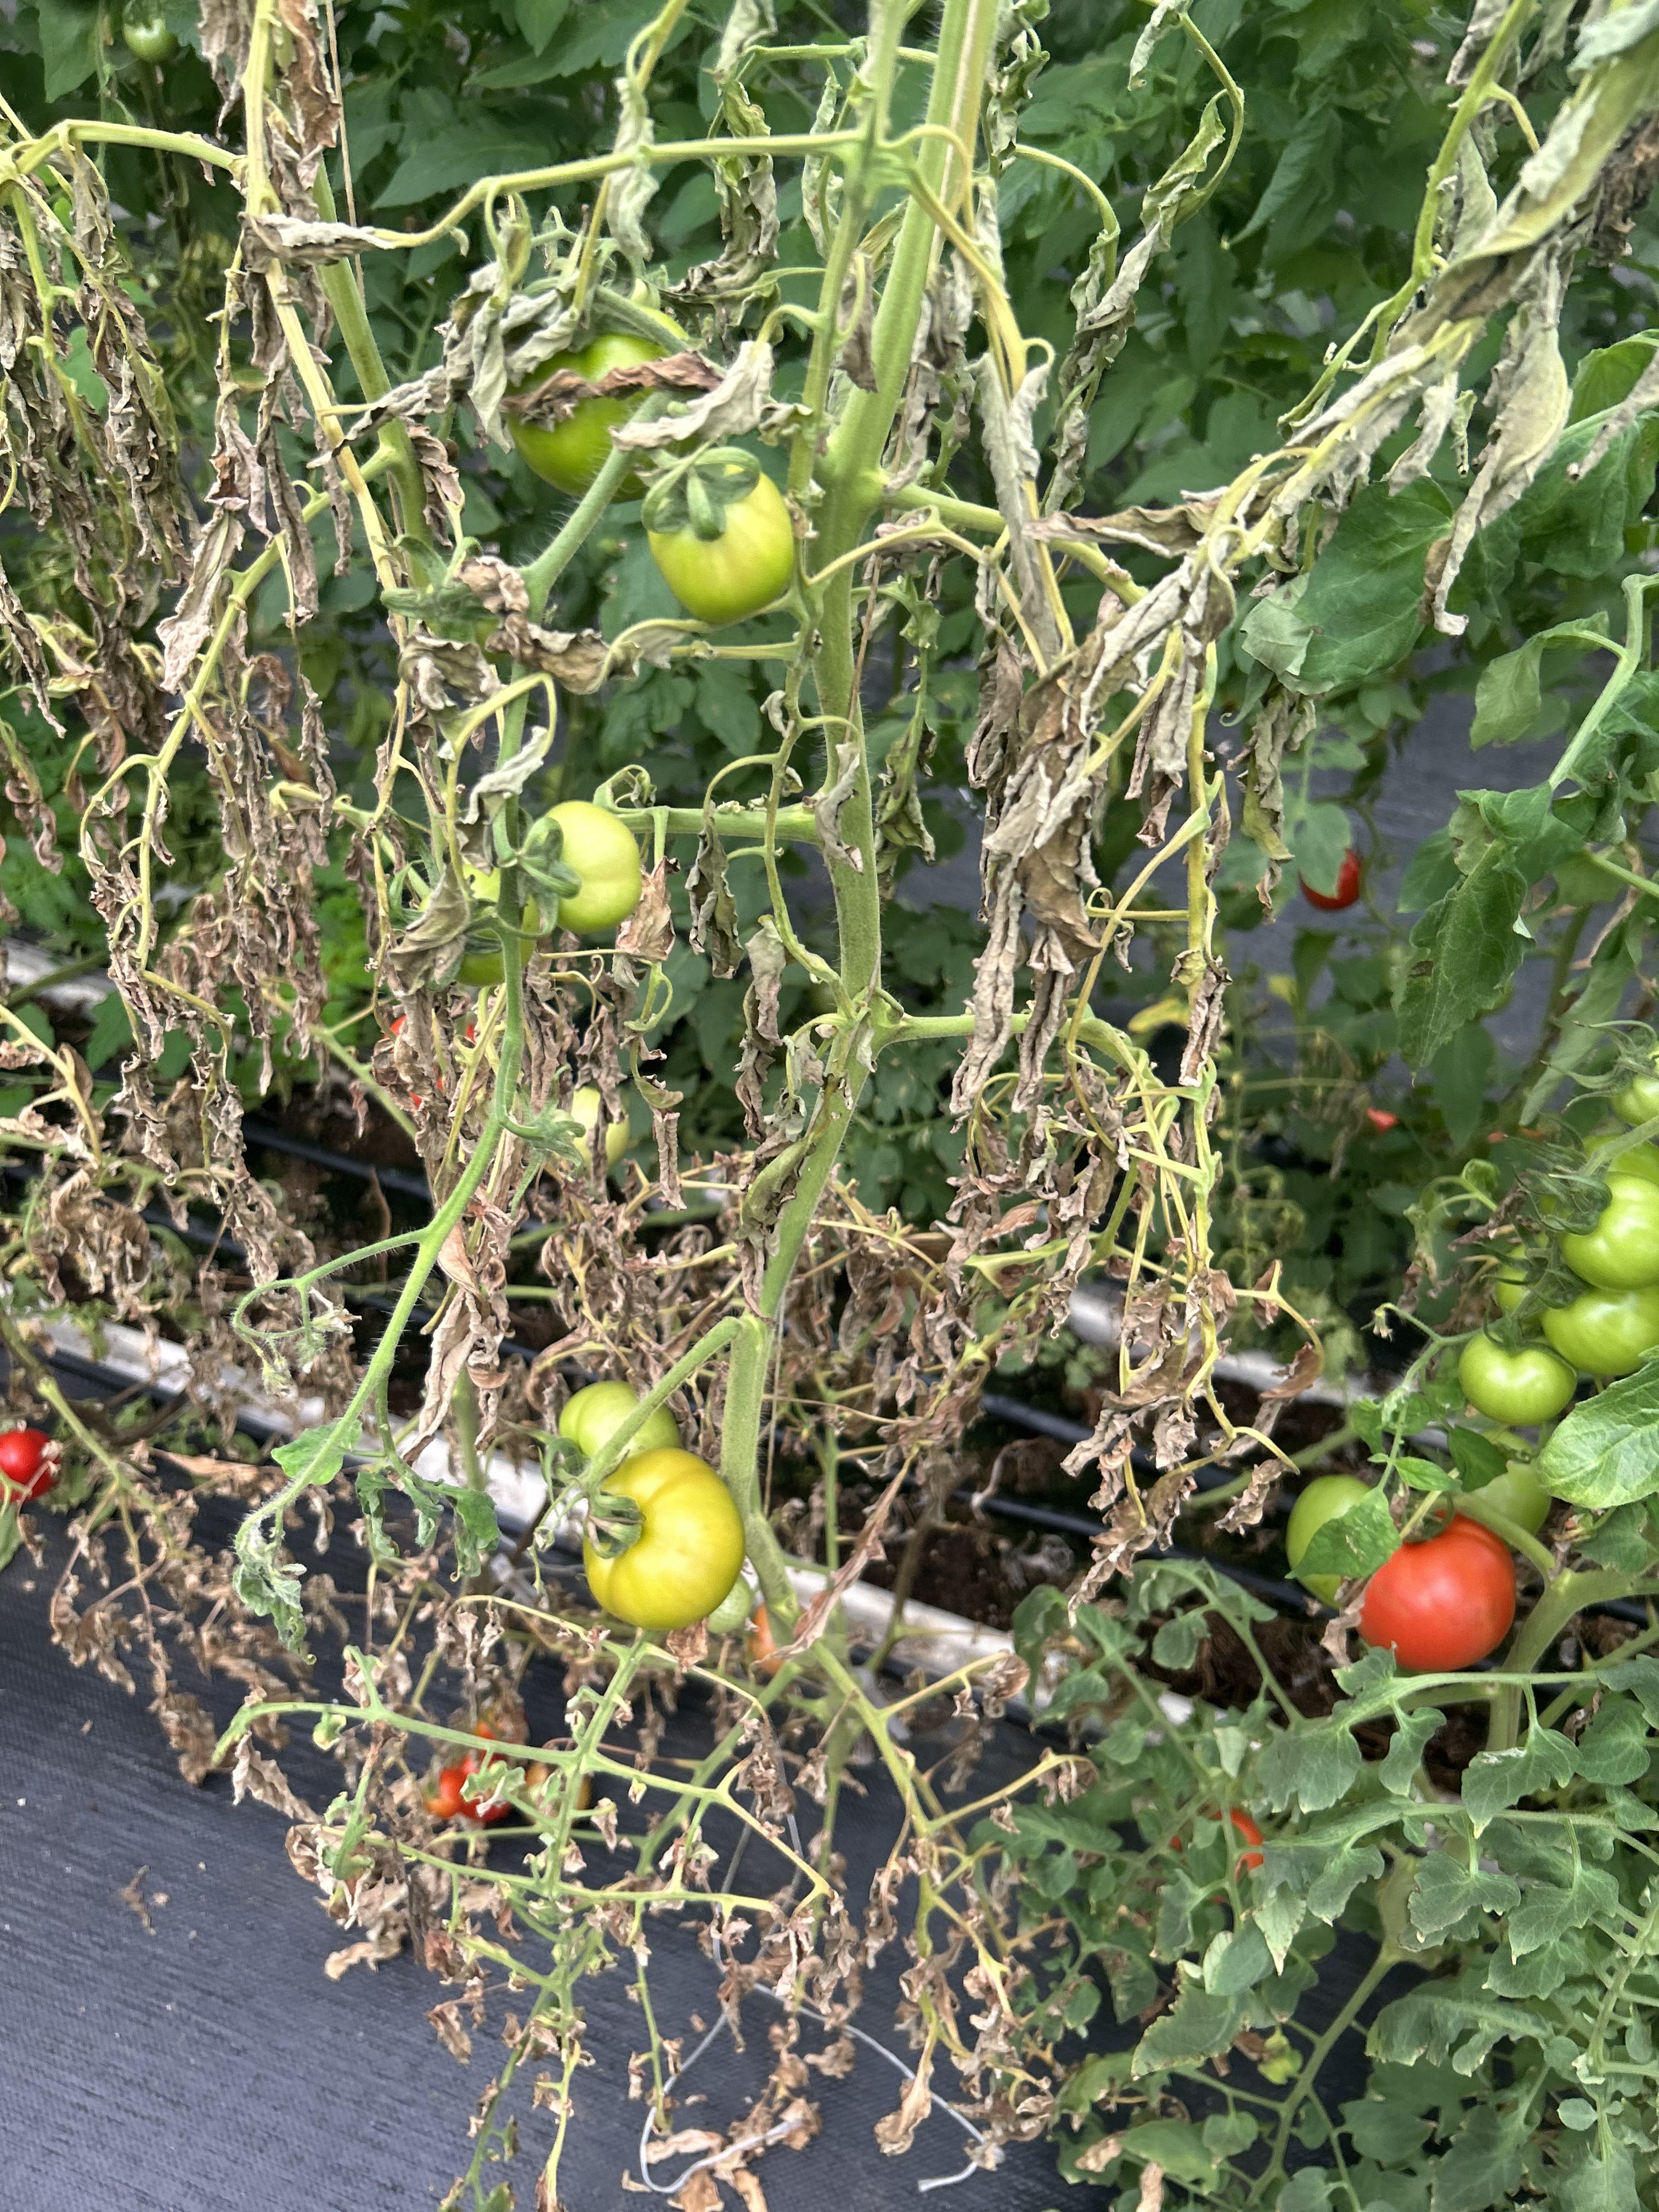
Disease: Wilt